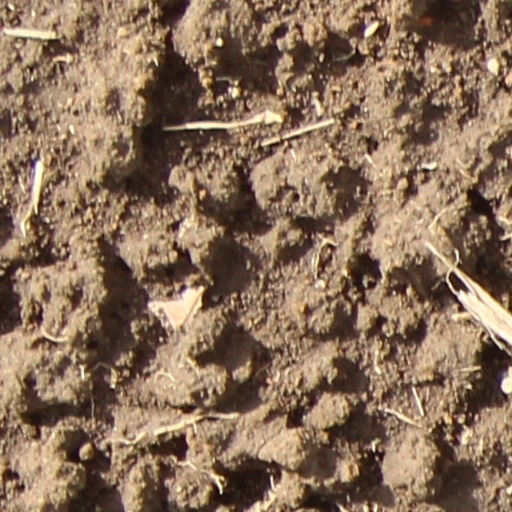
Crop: wheat